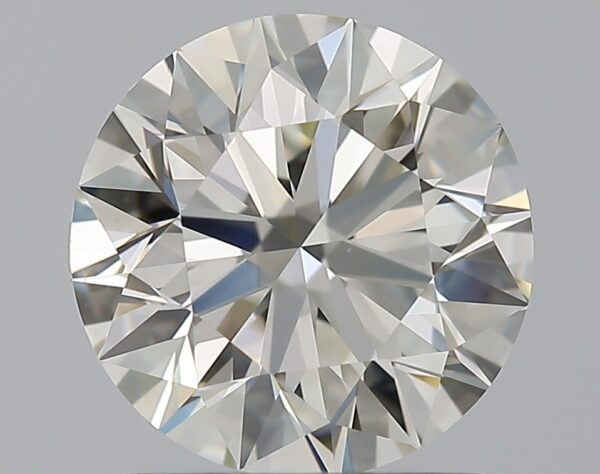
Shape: round
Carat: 1.5
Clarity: VS1
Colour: J
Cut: EX
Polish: EX
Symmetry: EX
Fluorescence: N
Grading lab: GIA
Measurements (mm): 7.24 x 7.3 x 4.55